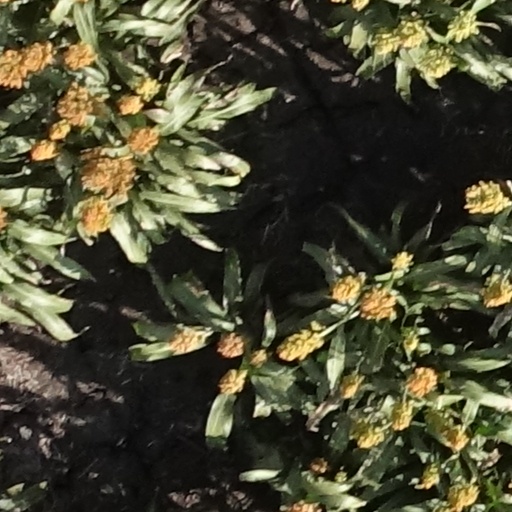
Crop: sorghum